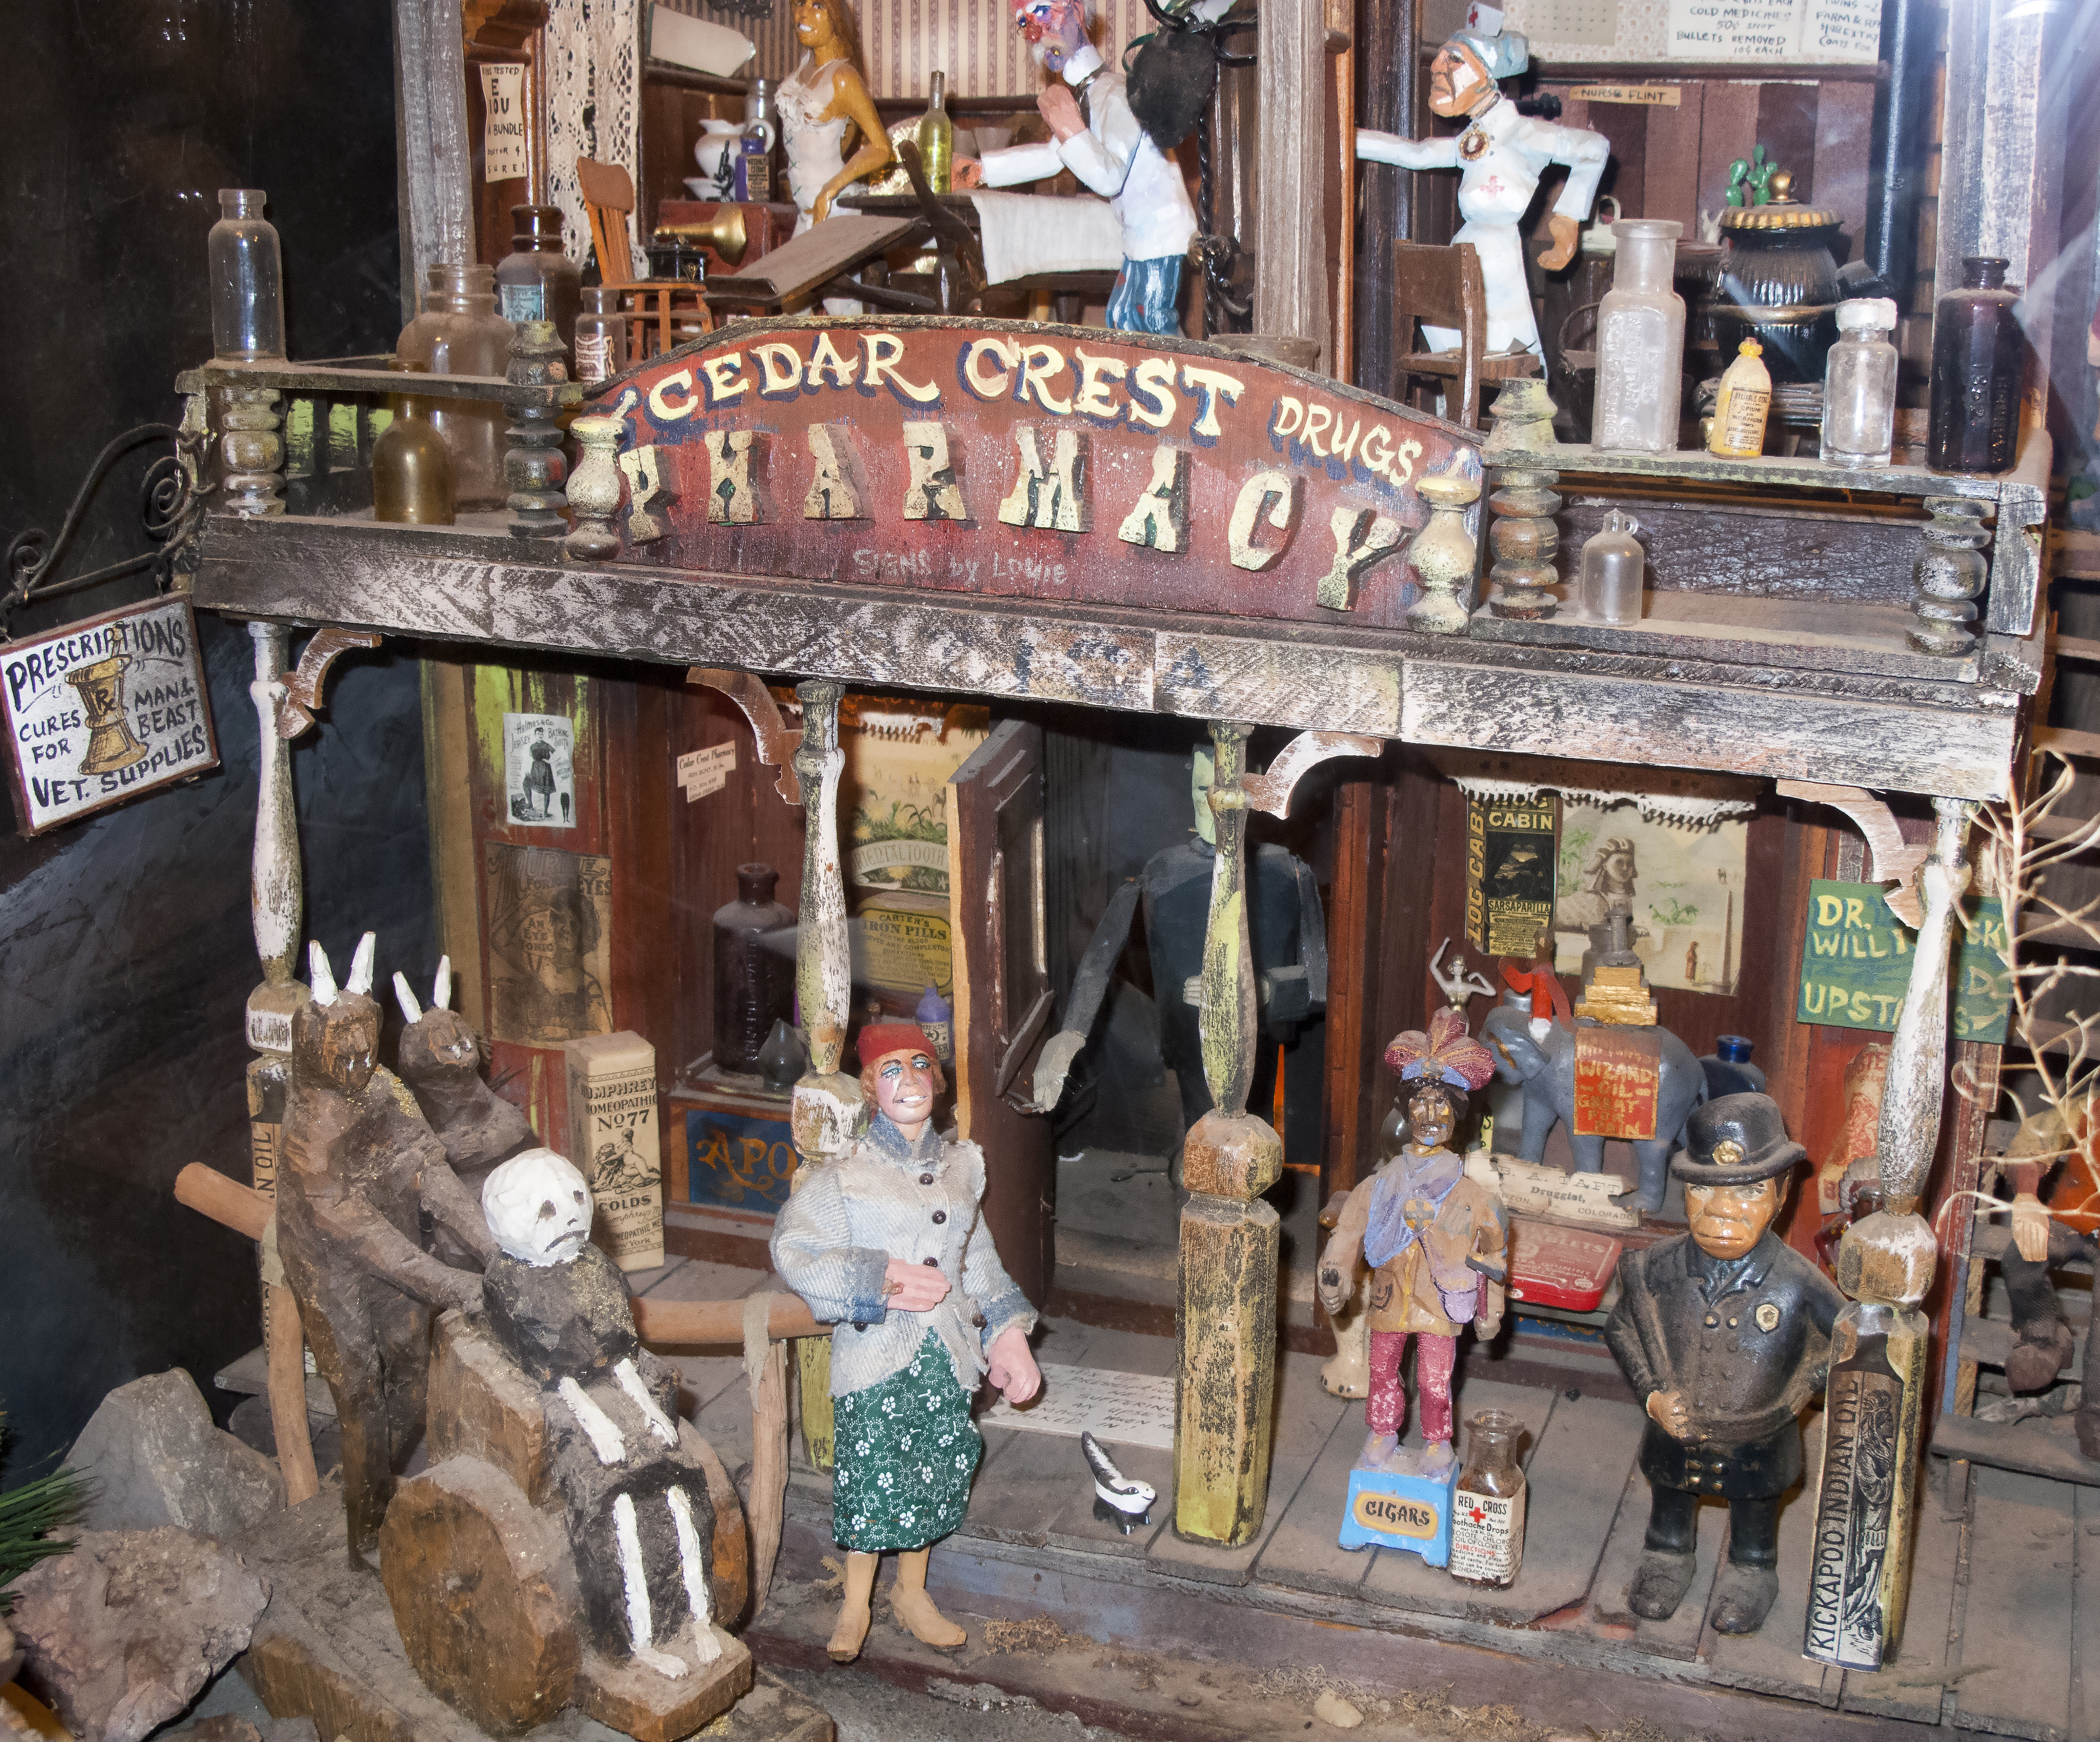
natural, nativity scene, bazaar, interior design